Anne Haigis

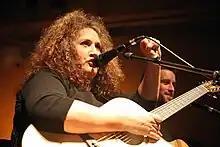
Haigis in 2010

Anne Haigis (born 9 December 1955) is a German musician, singer and songwriter. Through the 1980s, she gained commercial success with rock songs, blues and ballads sung in German with her native Swabian accent. In the 1990s she incorporated English language material again, and recorded with Tony Carey and Eric Burdon. Her intense and passionate singing style has been praised as belonging to one of Germany's best contemporary voices, a "down to earth, charismatic, warm-hearted entertainer".